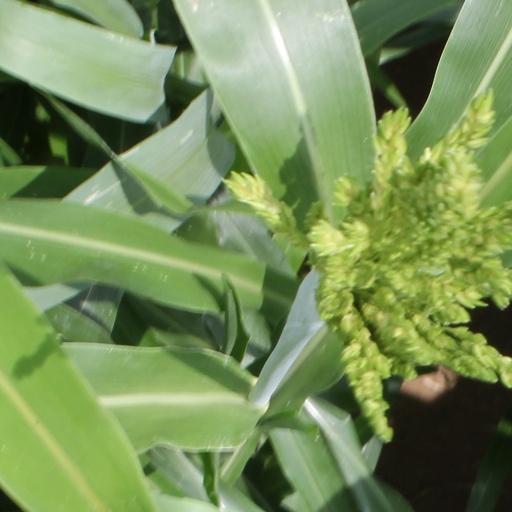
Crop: sorghum